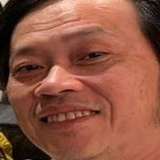
ca sĩ Dương Triệu Vũ